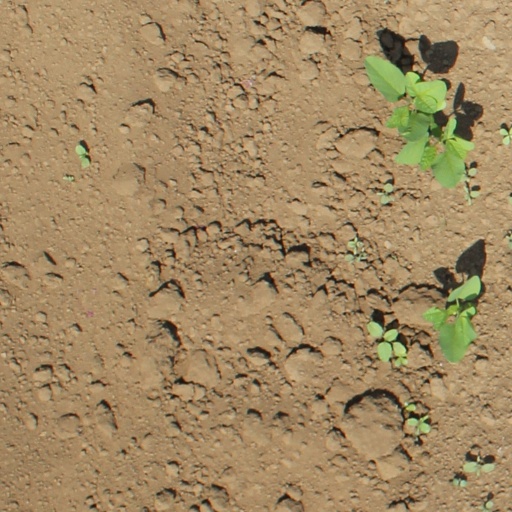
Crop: soybean